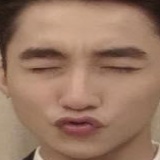
ca sĩ Sơn Tùng